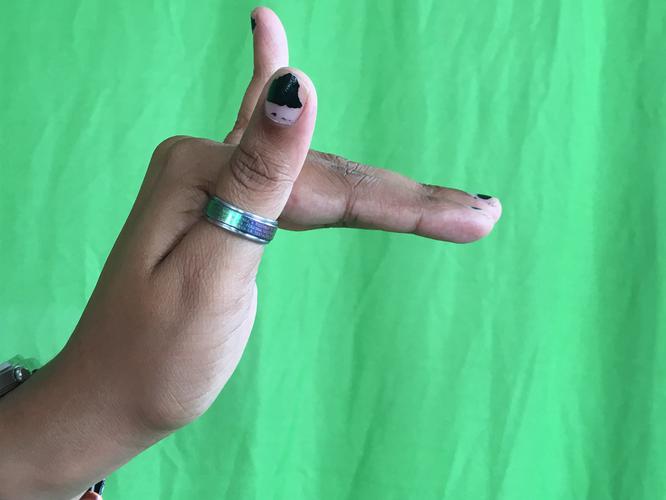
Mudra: Mrigasirsha
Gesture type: single_hand